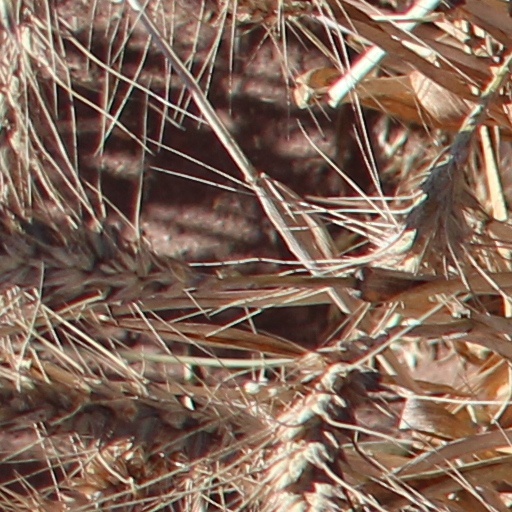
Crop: wheat